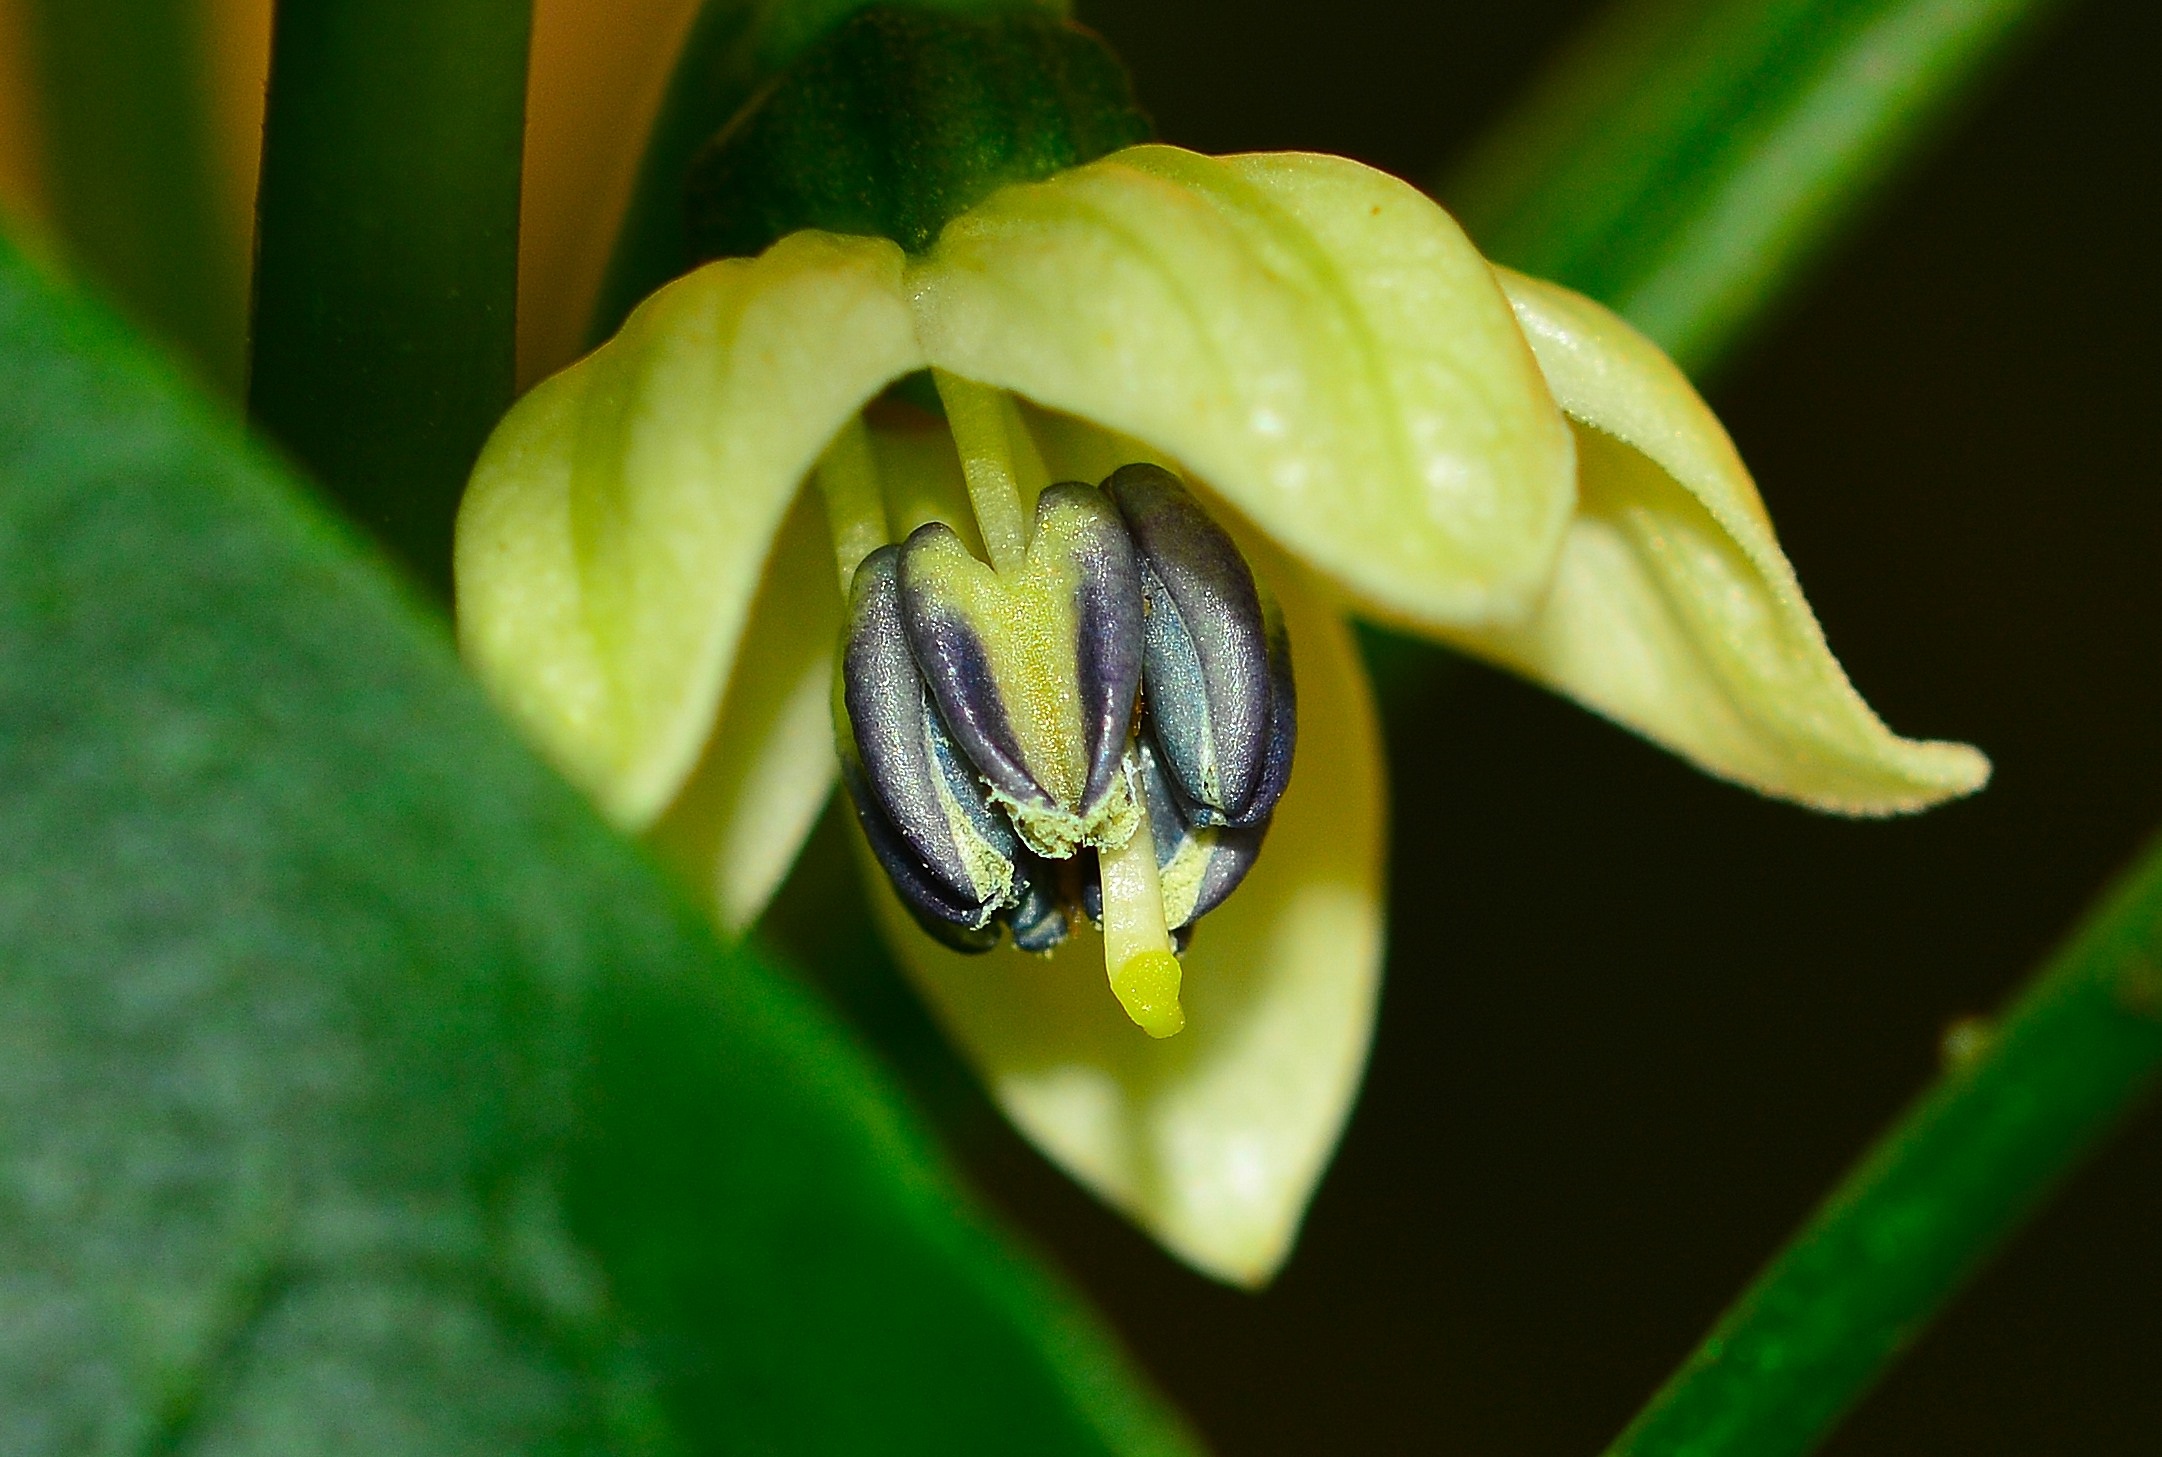
nature, plant, photography, leaf, flower, green, insect, botany, yellow, garden, flora, wildflower, close up, macro photography, flowering plant, chili pepper, plant stem, land plant